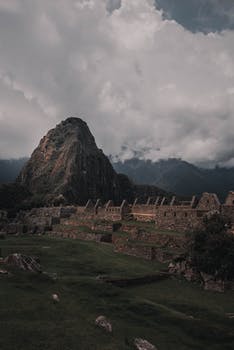
Label: No Watermark